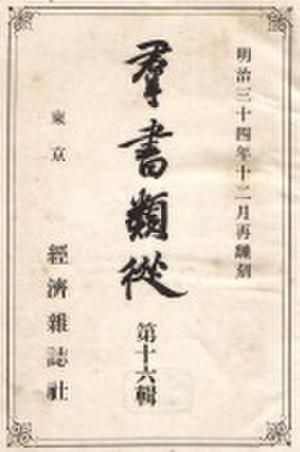
Le Gunsho Ruijū, japonais moderne 群書類従, « Collections classées de classiques japonais » est la plus importante collection de sources littéraire et historiques japonaises.